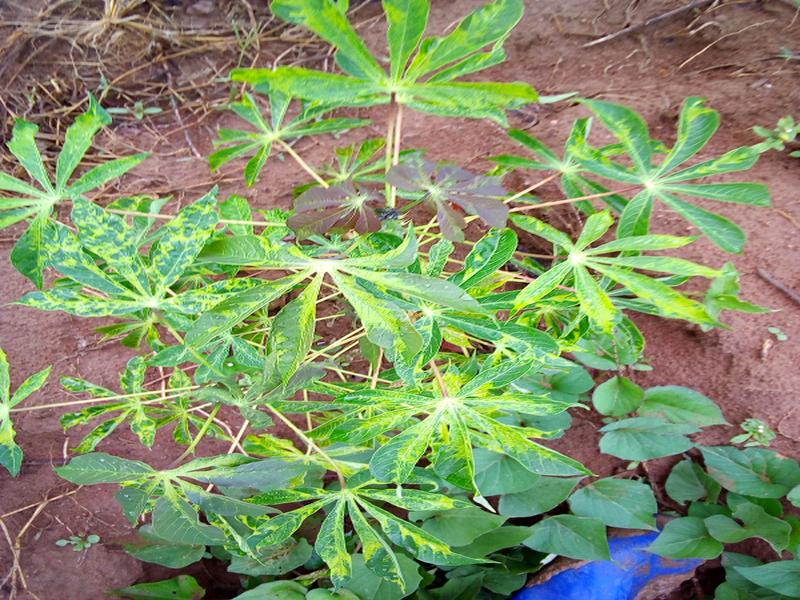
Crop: cassava
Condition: mosaic_disease